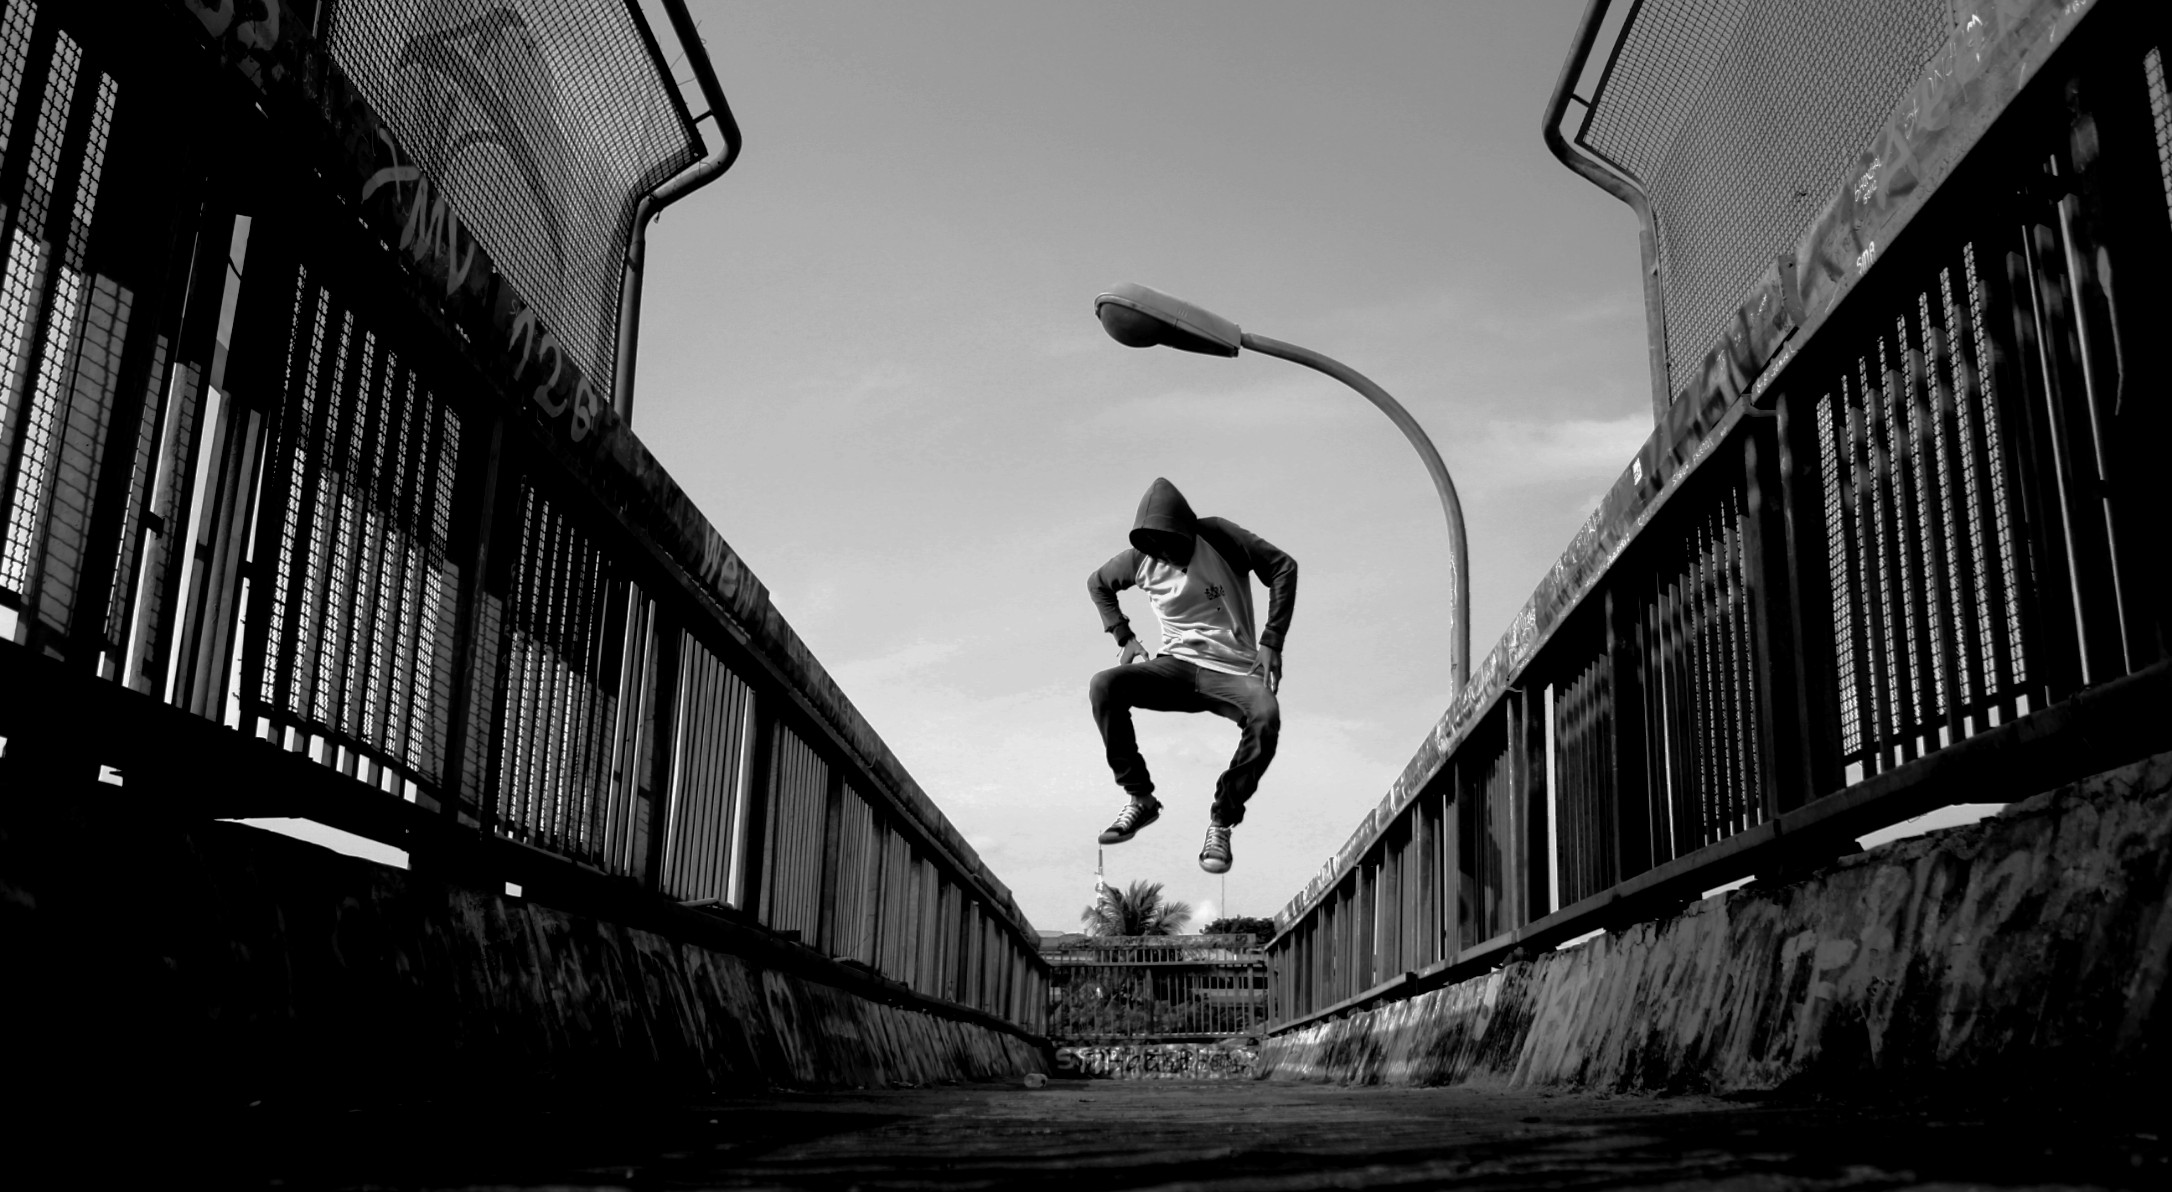
man, light, black and white, white, bridge, photography, jump, male, jumping, darkness, lamp, black, monochrome, sports, snapshot, hiphop, dancing, railings, monochrome photography, film noir